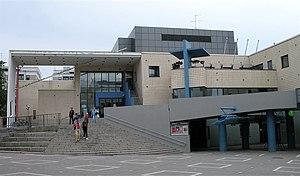
La Kanneltalo est un bâtiment situé dans la section Kannelmäki du quartier de Kaarela à Helsinki en Finlande.